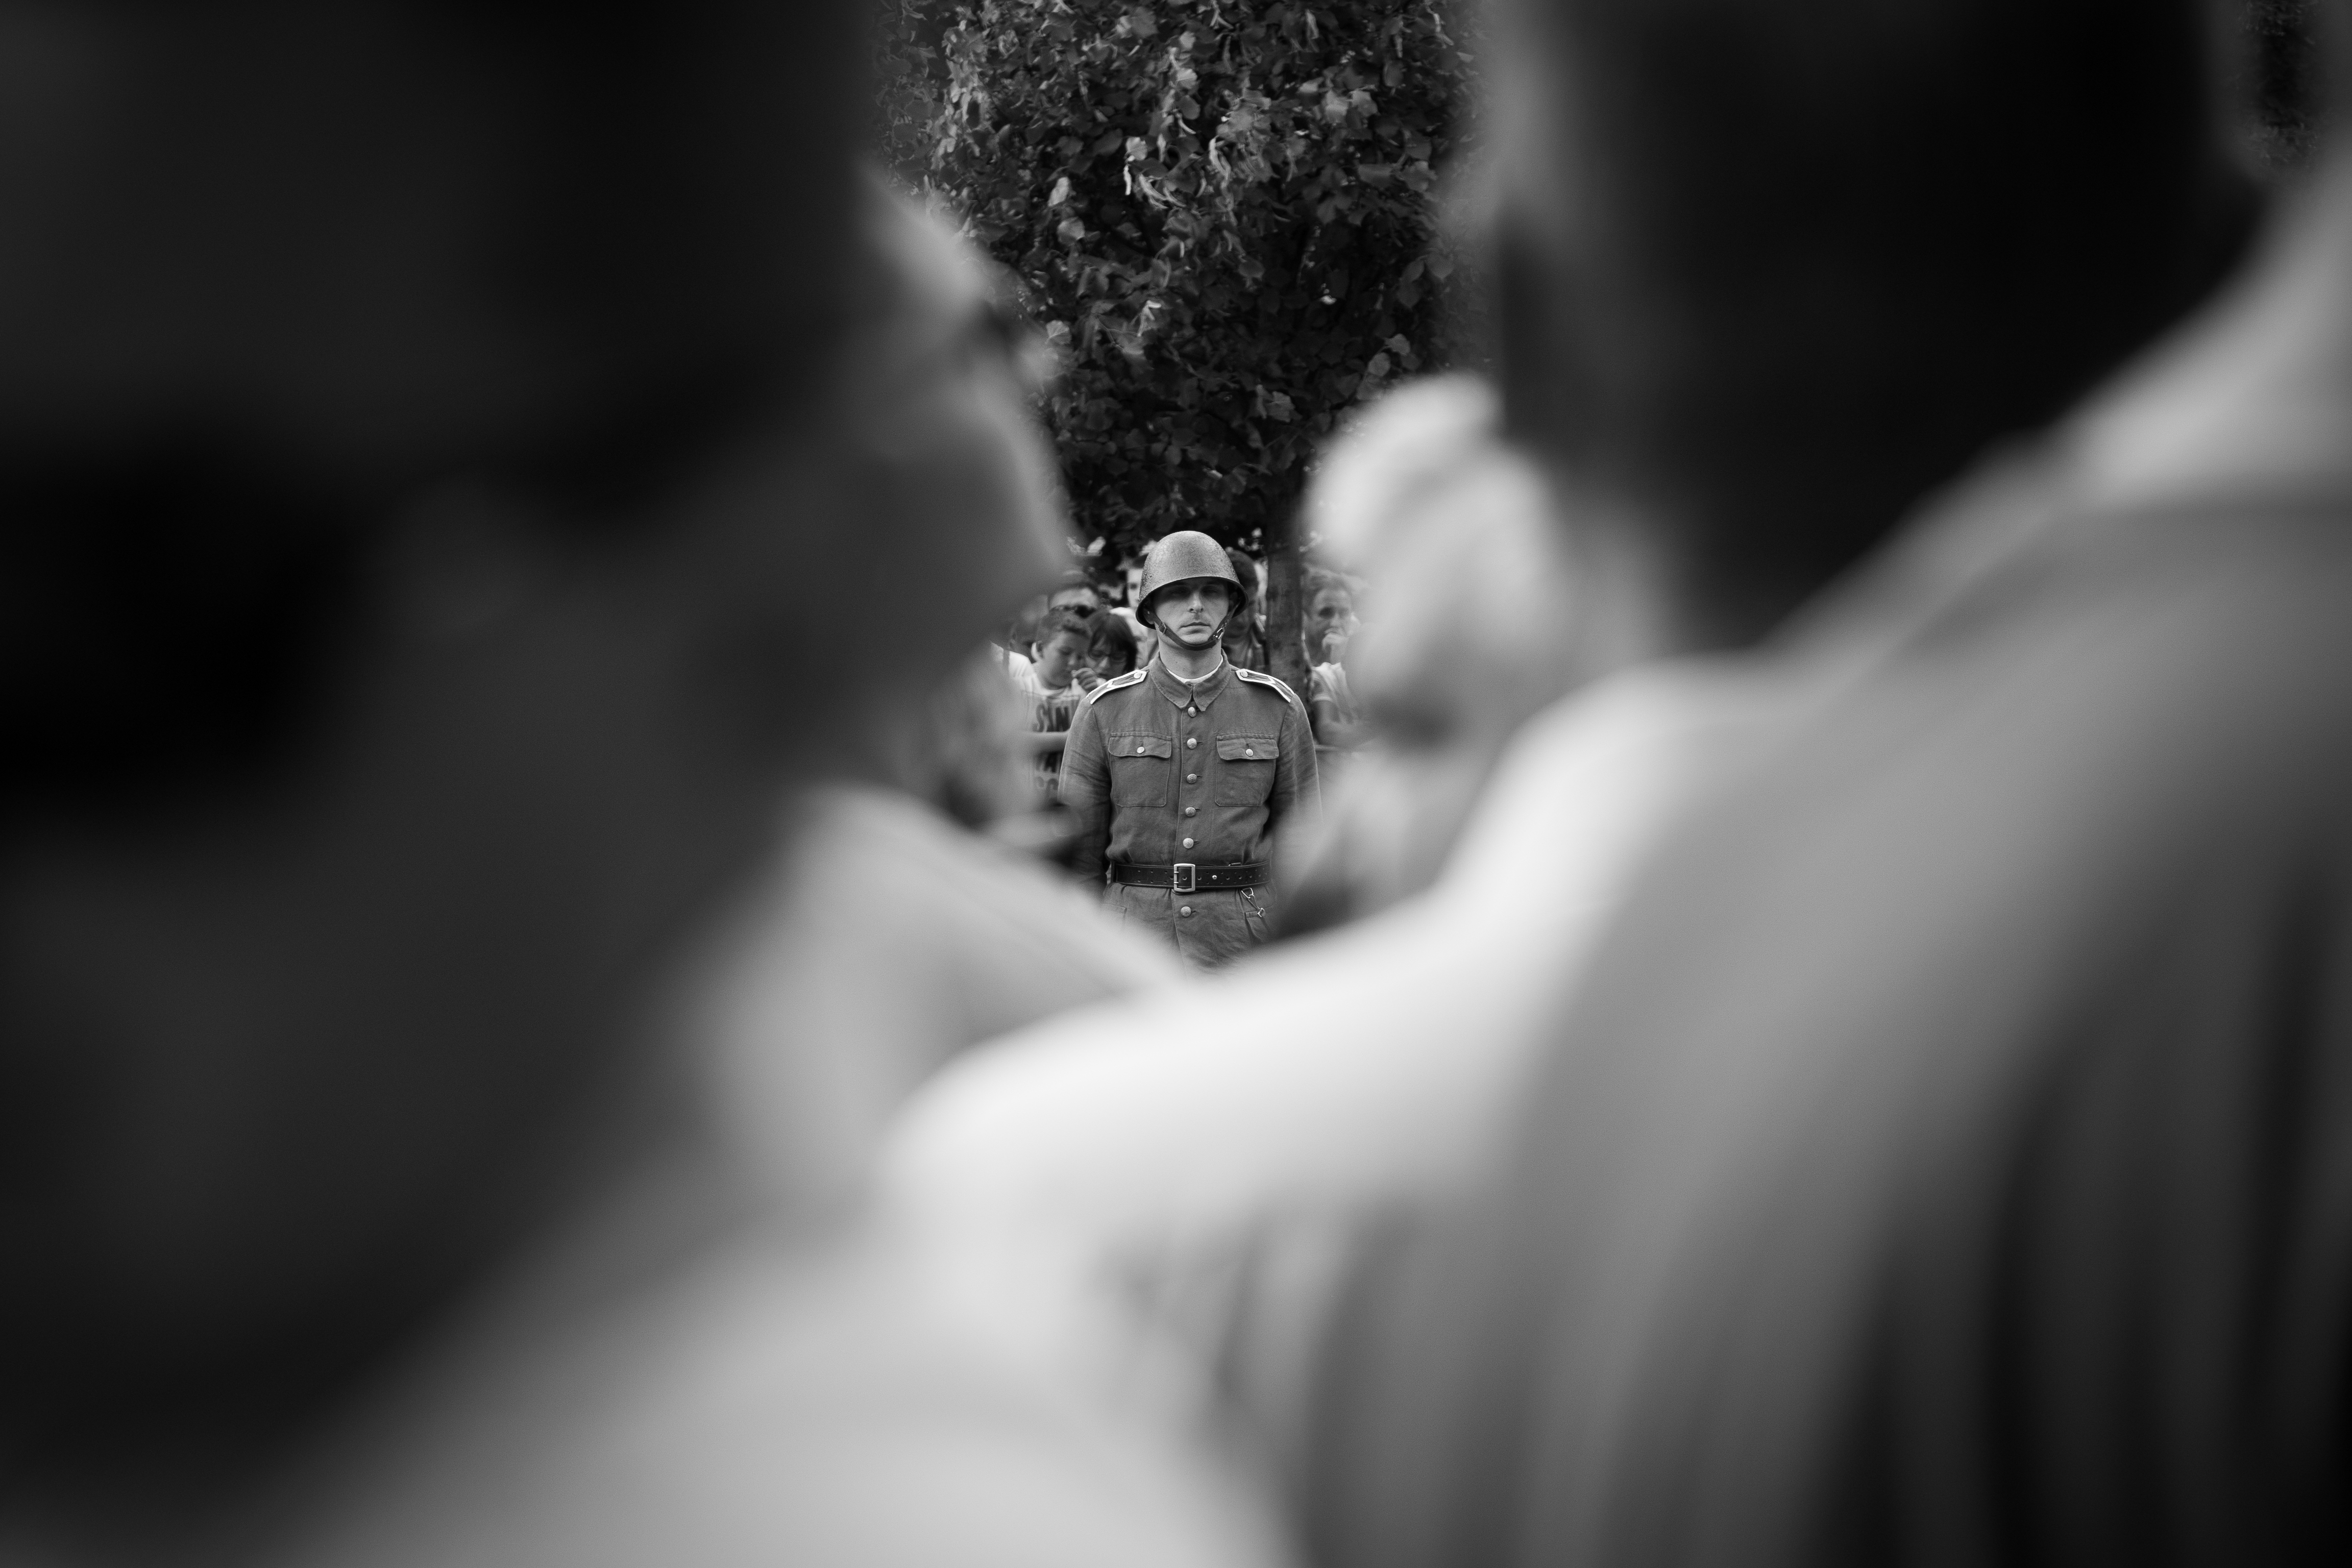
hand, black and white, white, street, photography, darkness, black, monochrome, close up, streetphotography, flickr, thomas, olympus, photograph, omd, fuji, leica, monochrom, leuthard, hcb, thomasleuthard, macro photography, monochrome photography